Strela (crane)

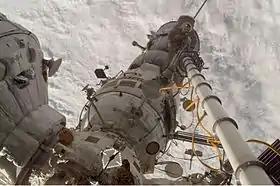
Flight Engineer Kononenko photographs commander Volkov operating the manual Strela crane holding him. The commander stands on Pirs and has his back to the Soyuz spacecraft. Zarya is seen to the left and Zvezda across the bottom of the image.

Strela is a class of four Russian-built cargo cranes used during EVAs to move cosmonauts and components around the exterior of the Soviet/Russian space station "Mir" and the Russian Orbital Segment of the International Space Station.